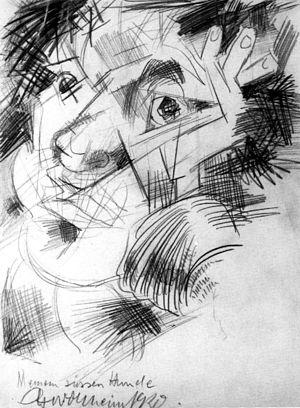
Gert Heinrich Wollheim, né le 11 septembre 1894 à Loschwitz et mort le 22 avril 1974 à New York est un peintre expressionniste américain d’origine allemande. Il était le compagnon de Tatiana Barbakoff.